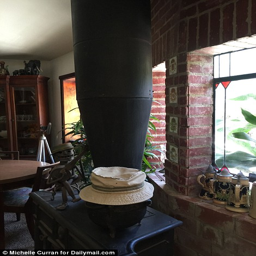
hat rests in the dining room